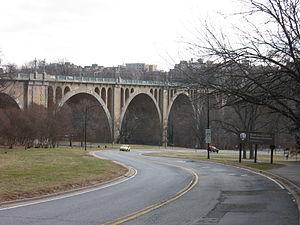
George Shattuck Morison est un ingénieur civil américain constructeur de ponts, né à New Bedford, Comté de Bristol, le 19 décembre 1842, et mort à New York le 1ᵉʳ juillet 1903.